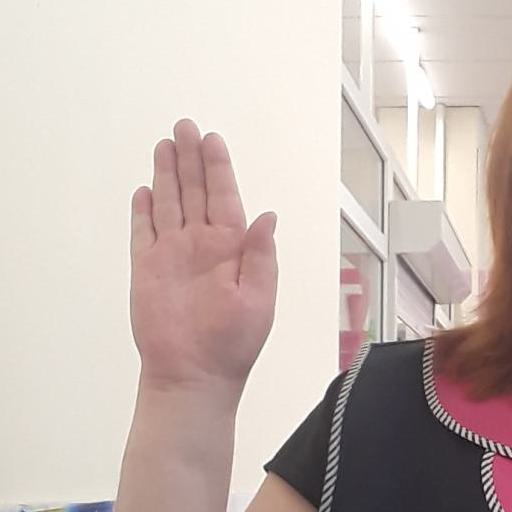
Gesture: stop